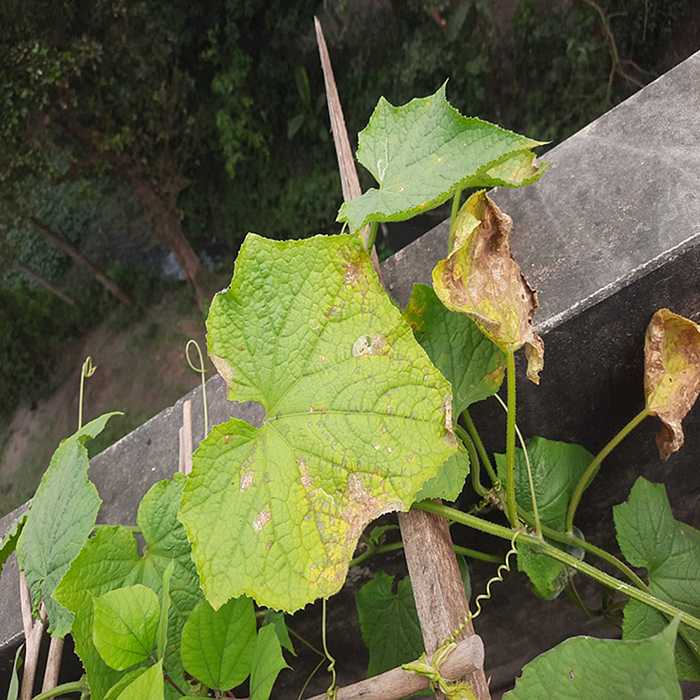
Plant: Cucumber
Label: Anthracnose lesions